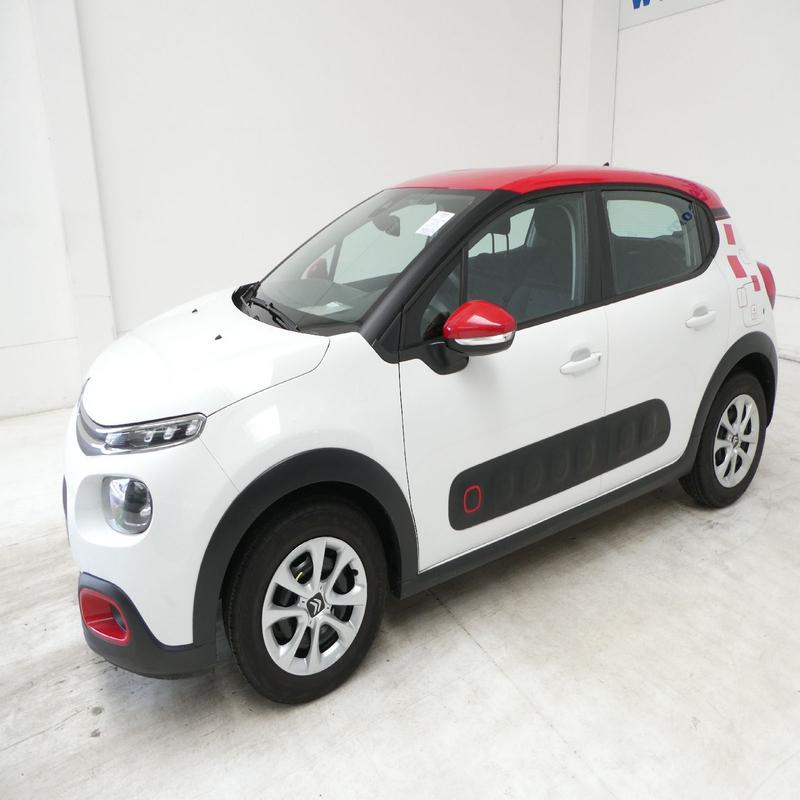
Aucun dommage détecté.
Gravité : aucun